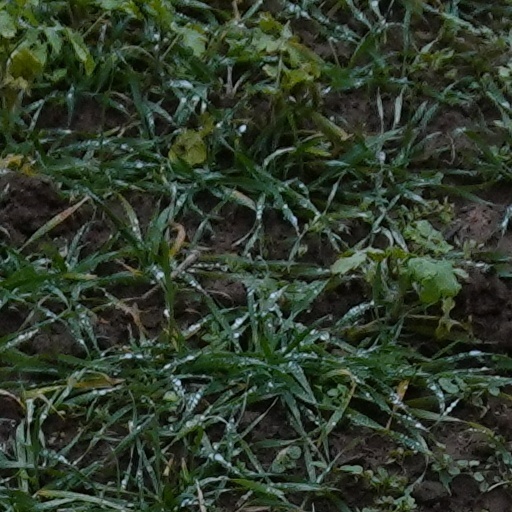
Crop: wheat